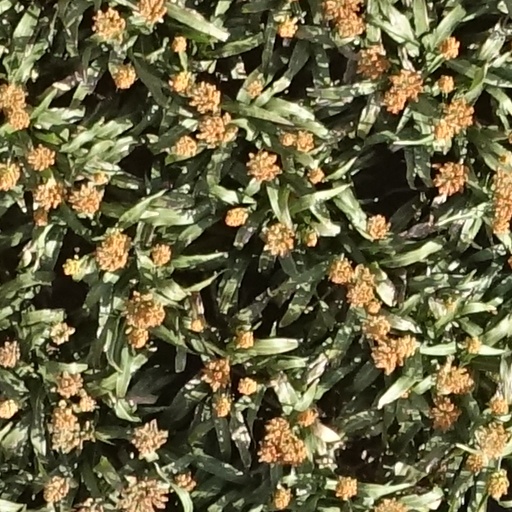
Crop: sorghum